Club Atlético Banfield

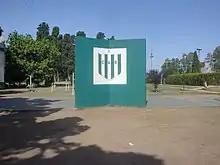
Playing field Alfredo Palacios, located on Luis Guillón.

The stadium Florencio Sola was built in 1940 and is named after former President of the institution in the most glorious period in its history: Don Florencio "Lencho" Sola.